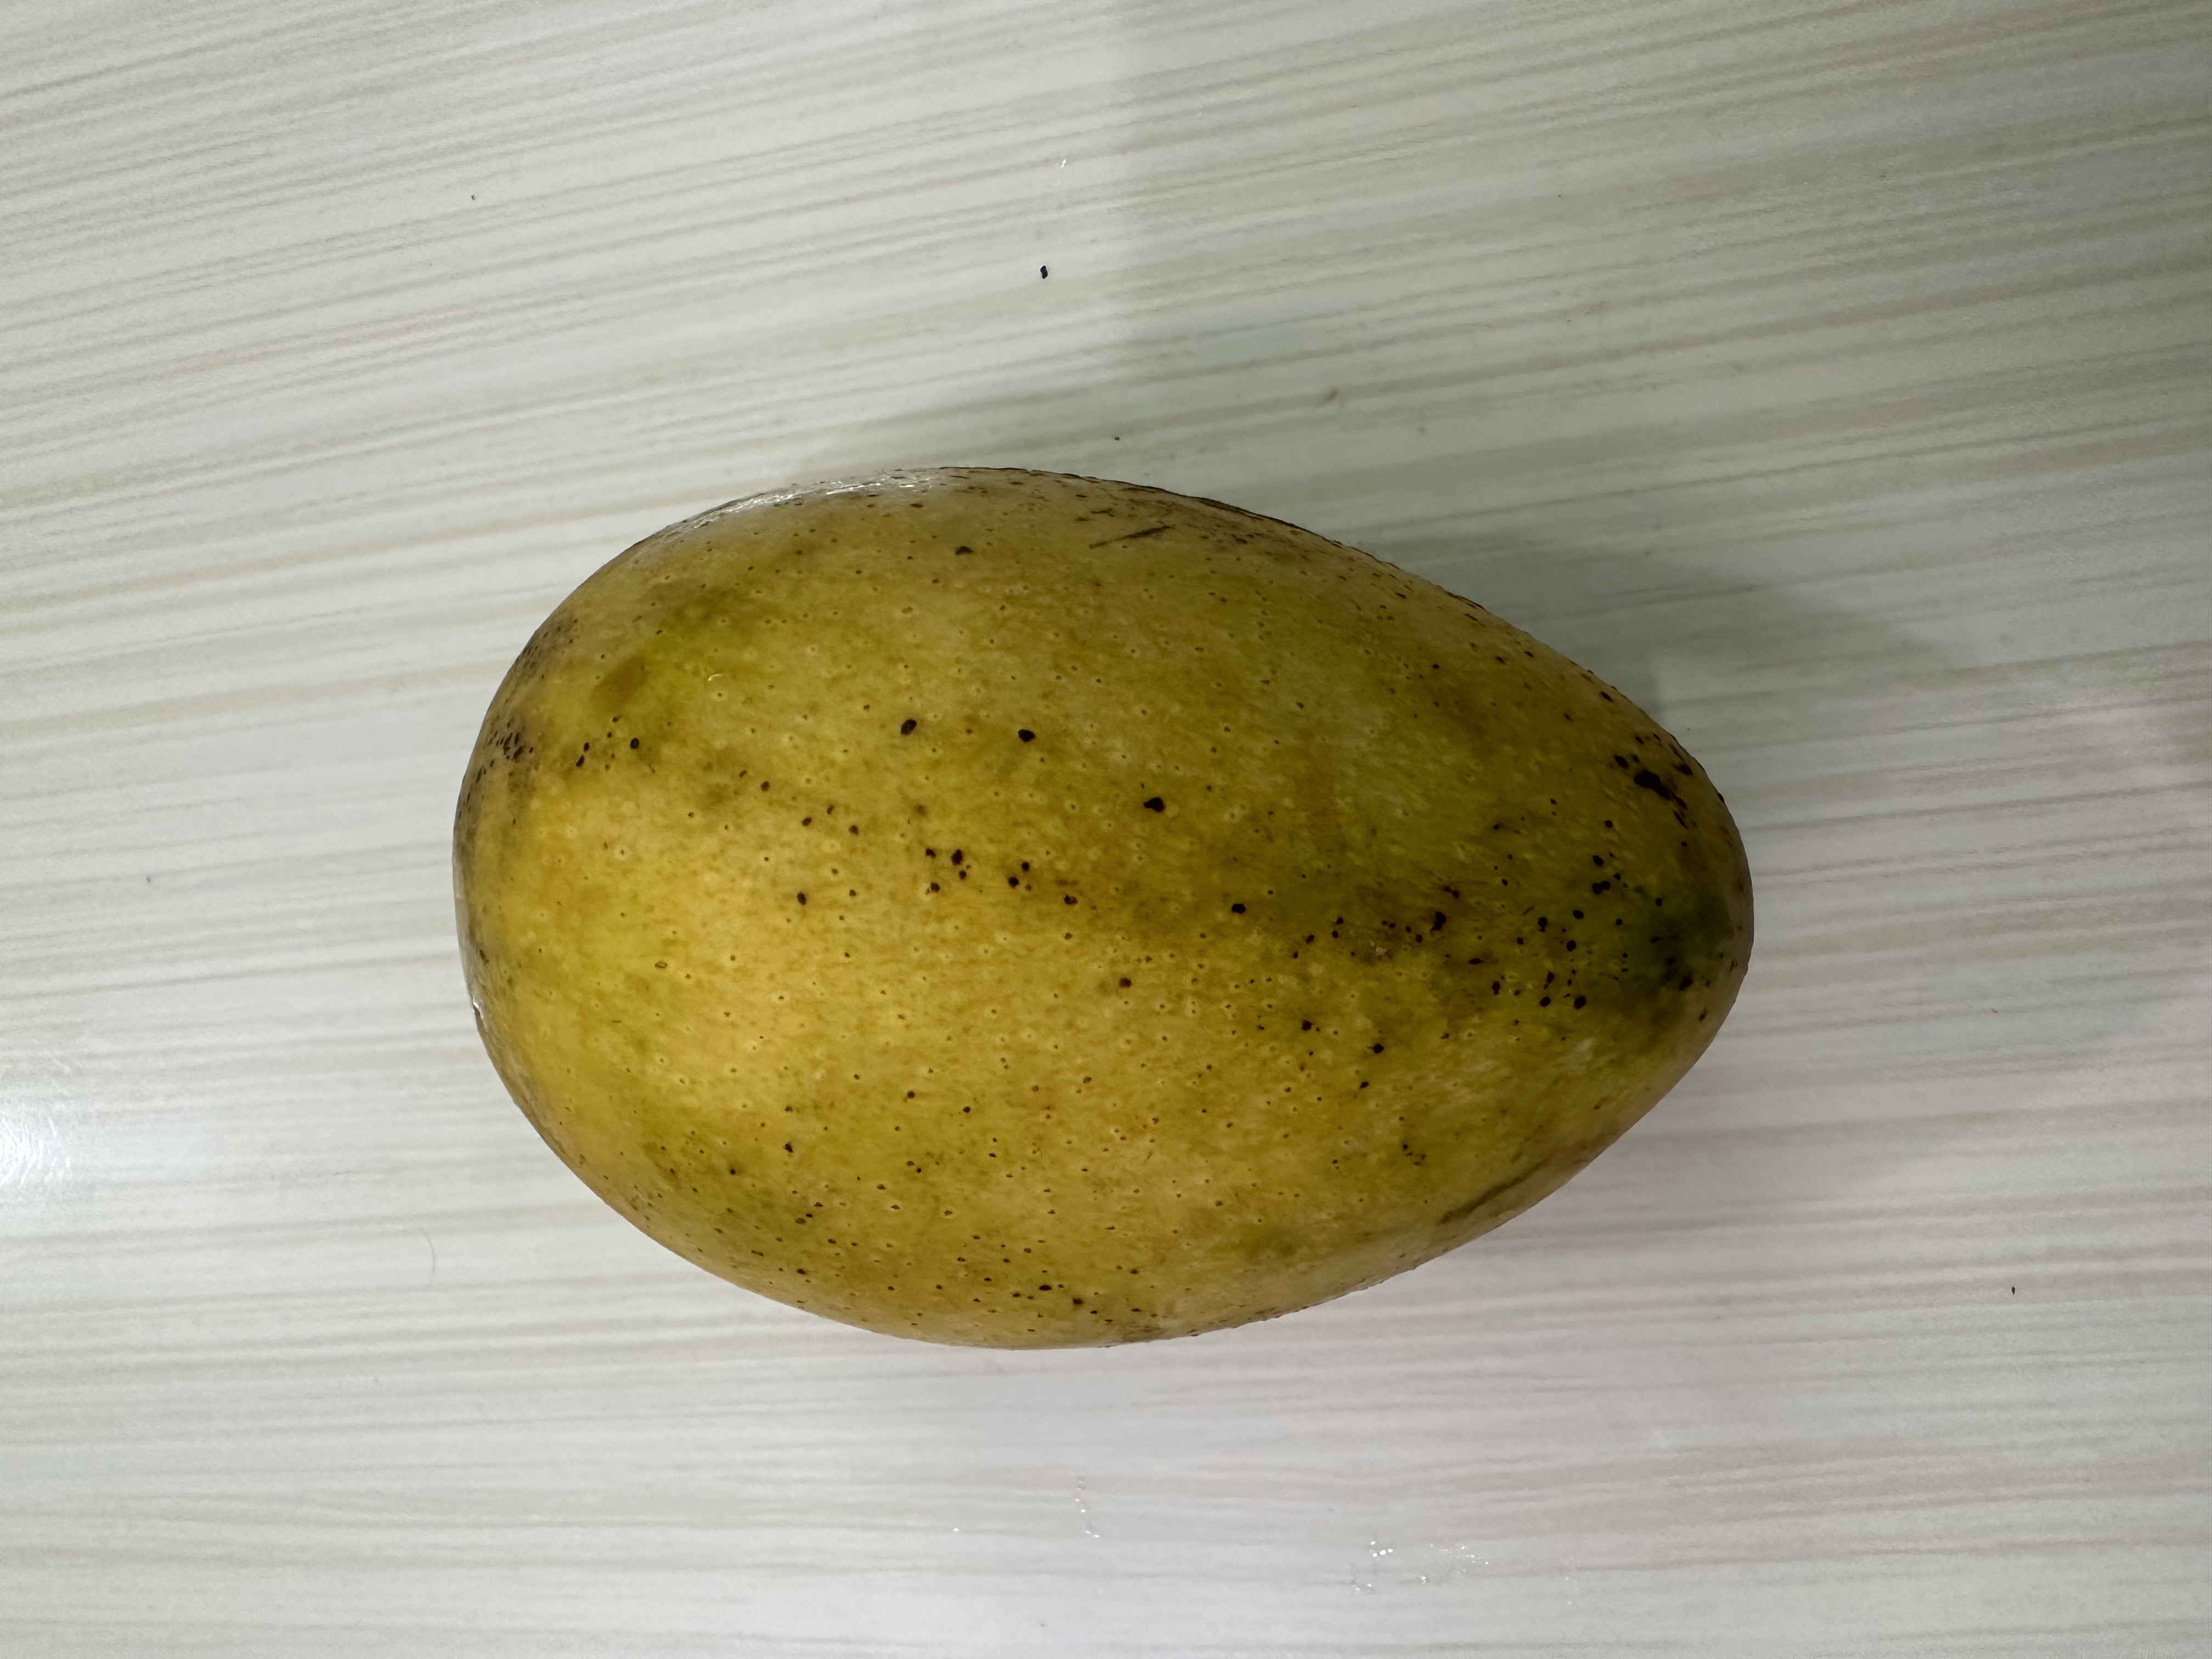
Mango variety: Kanchon Langra